History of German foreign policy

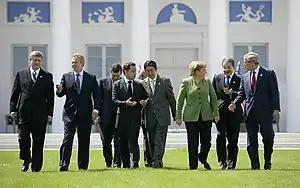
Leaders of the 33rd G8 summit in Heiligendamm, Germany

After the Fall of the Berlin Wall and the Treaty on the Final Settlement With Respect to Germany, German reunification took effect on 3 October 1990.